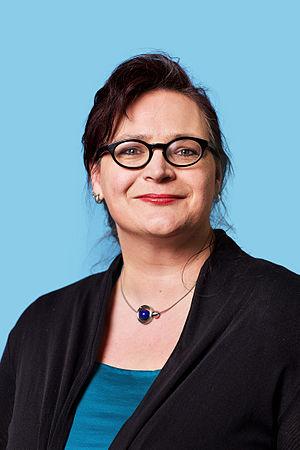
Roberta Francina Astrid Oosenbrug-Blokland, née le 6 juillet 1968 à Rotterdam, est une femme politique néerlandaise. Membre du Parti travailliste, elle siège à la Seconde Chambre des États généraux de 2012 à 2017.